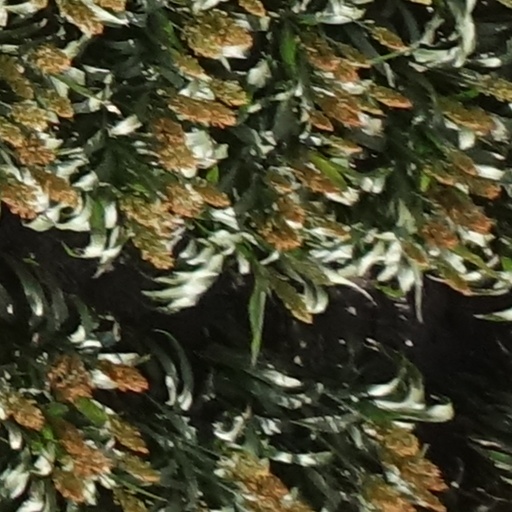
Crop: sorghum